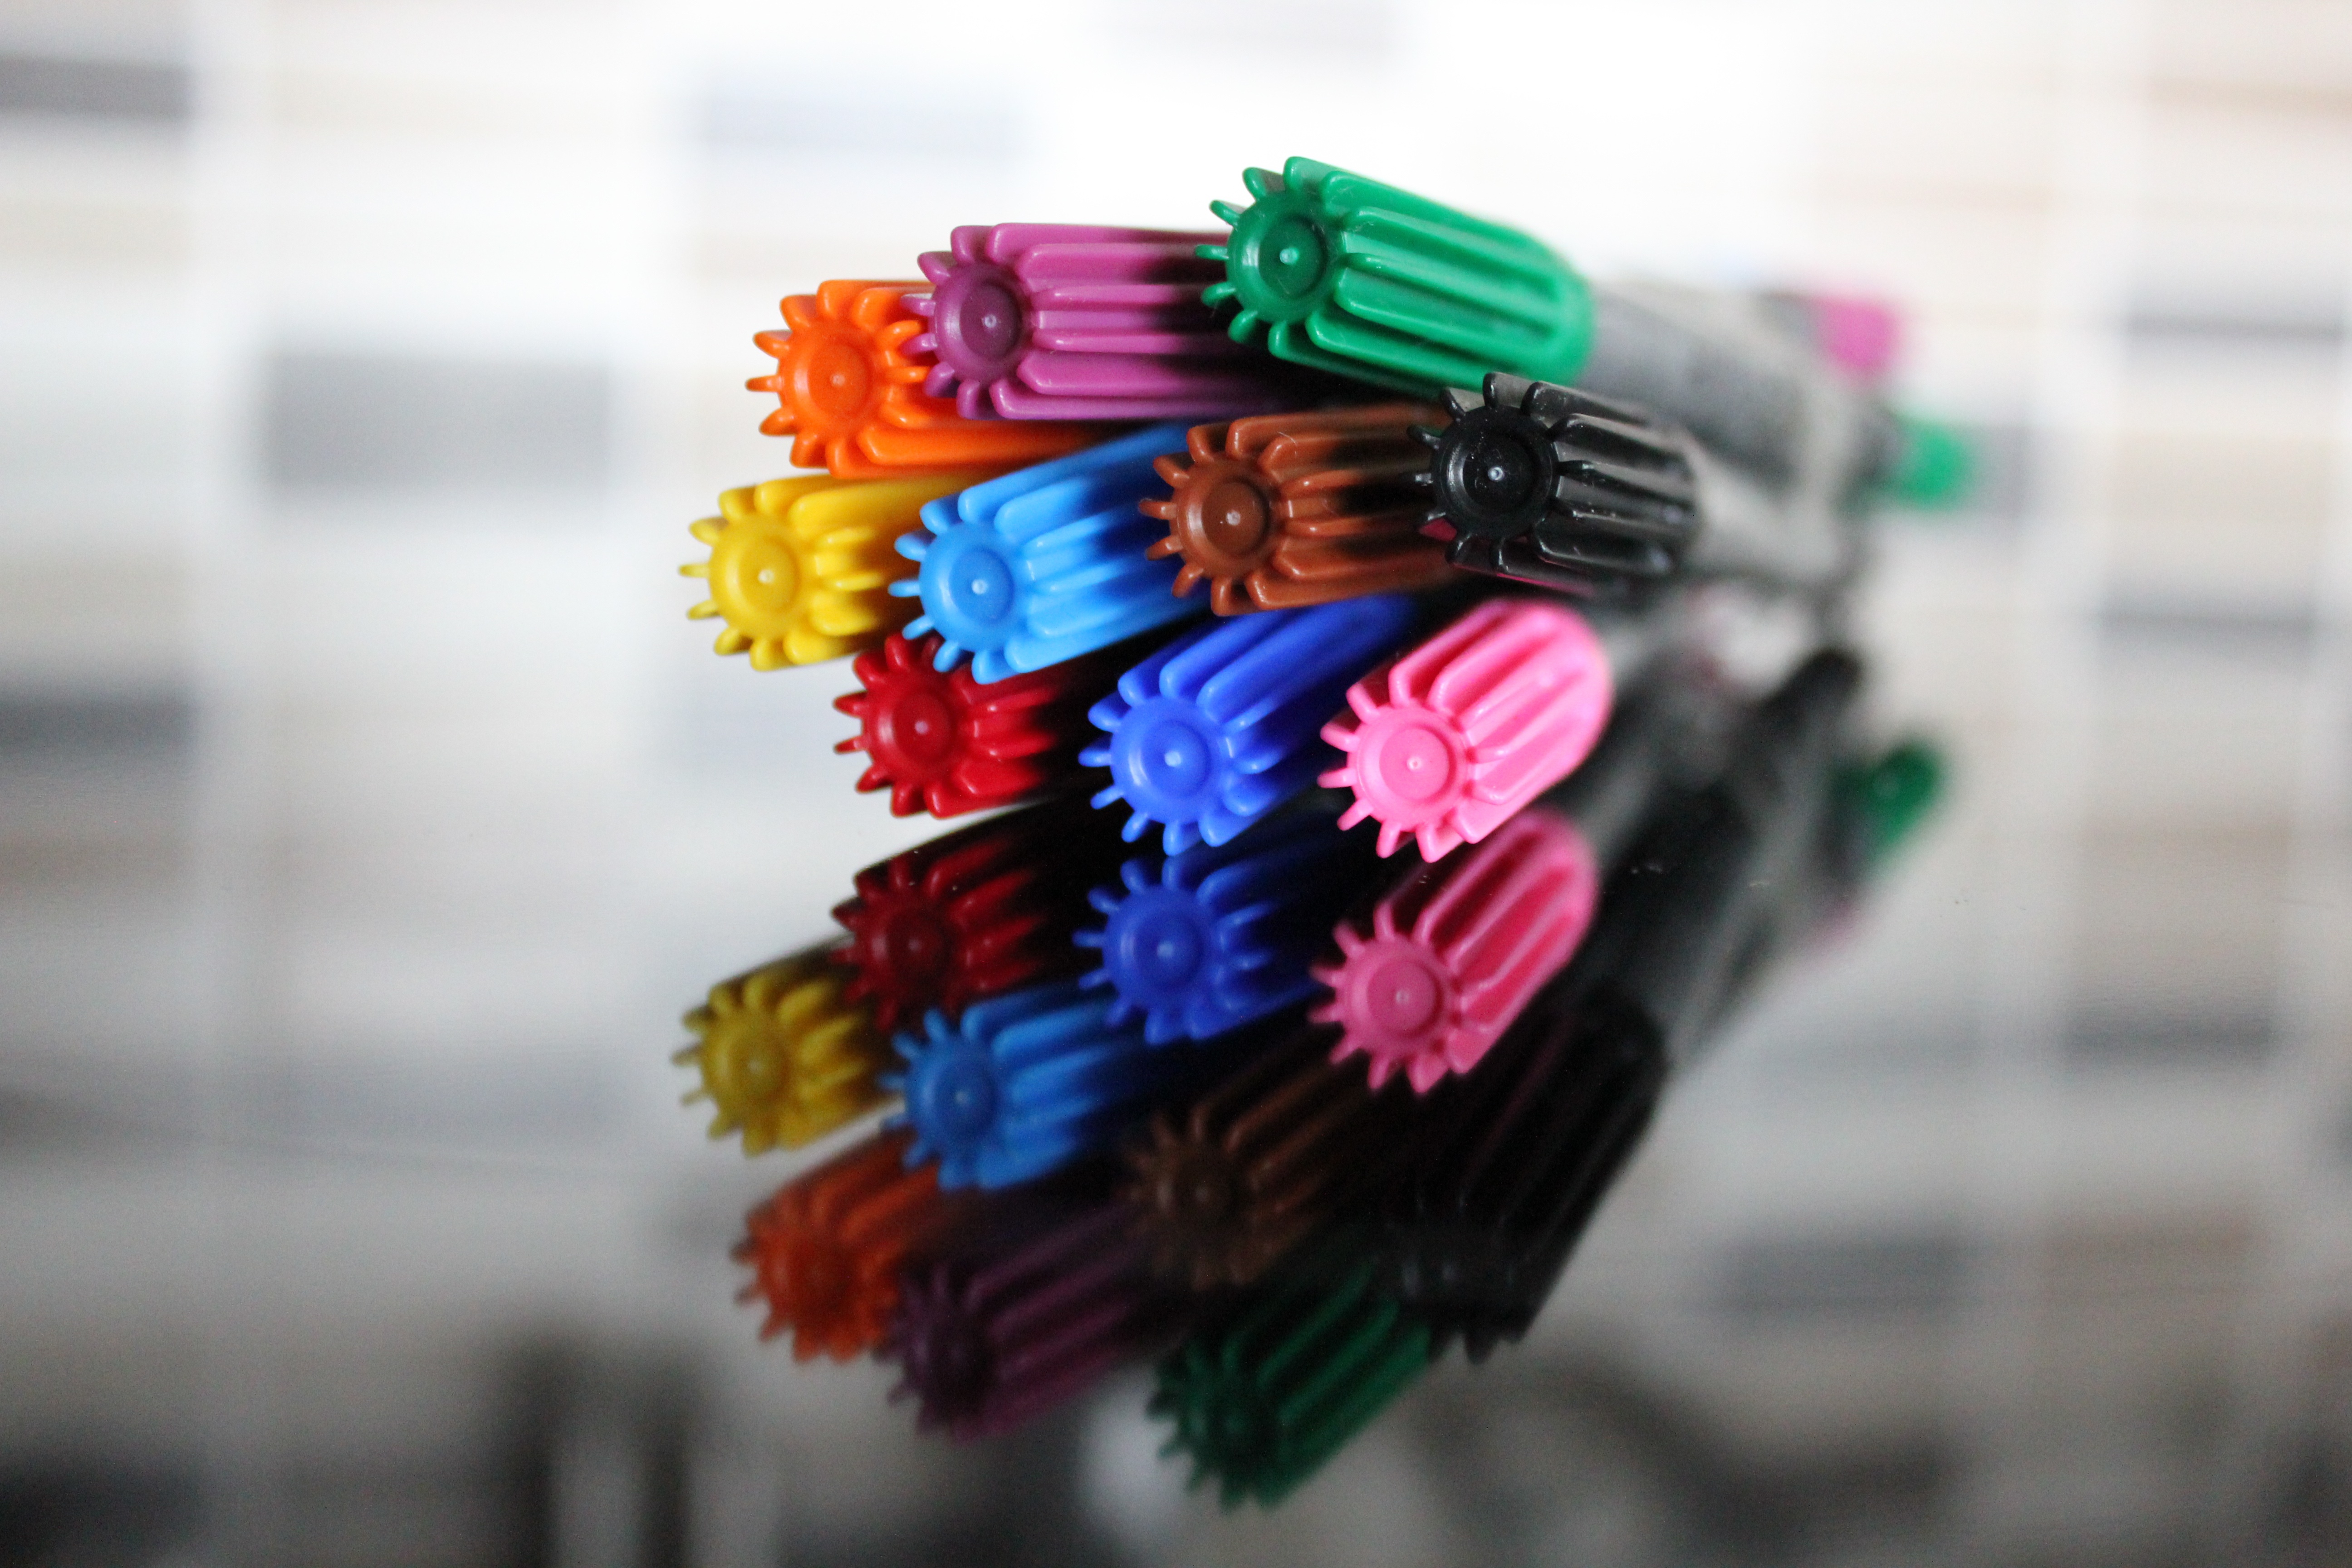
flower, color, christmas decoration, markers, art, colors, drawing, colored, fixation, fashion accessory